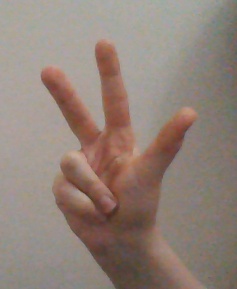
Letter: al